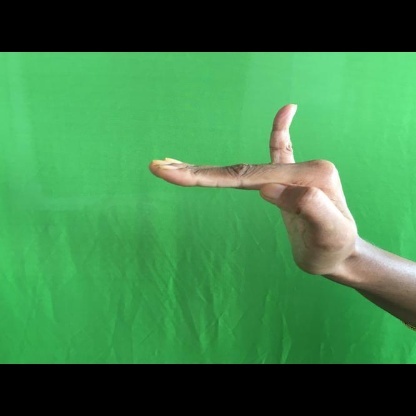
Mudra: Hamsapaksha